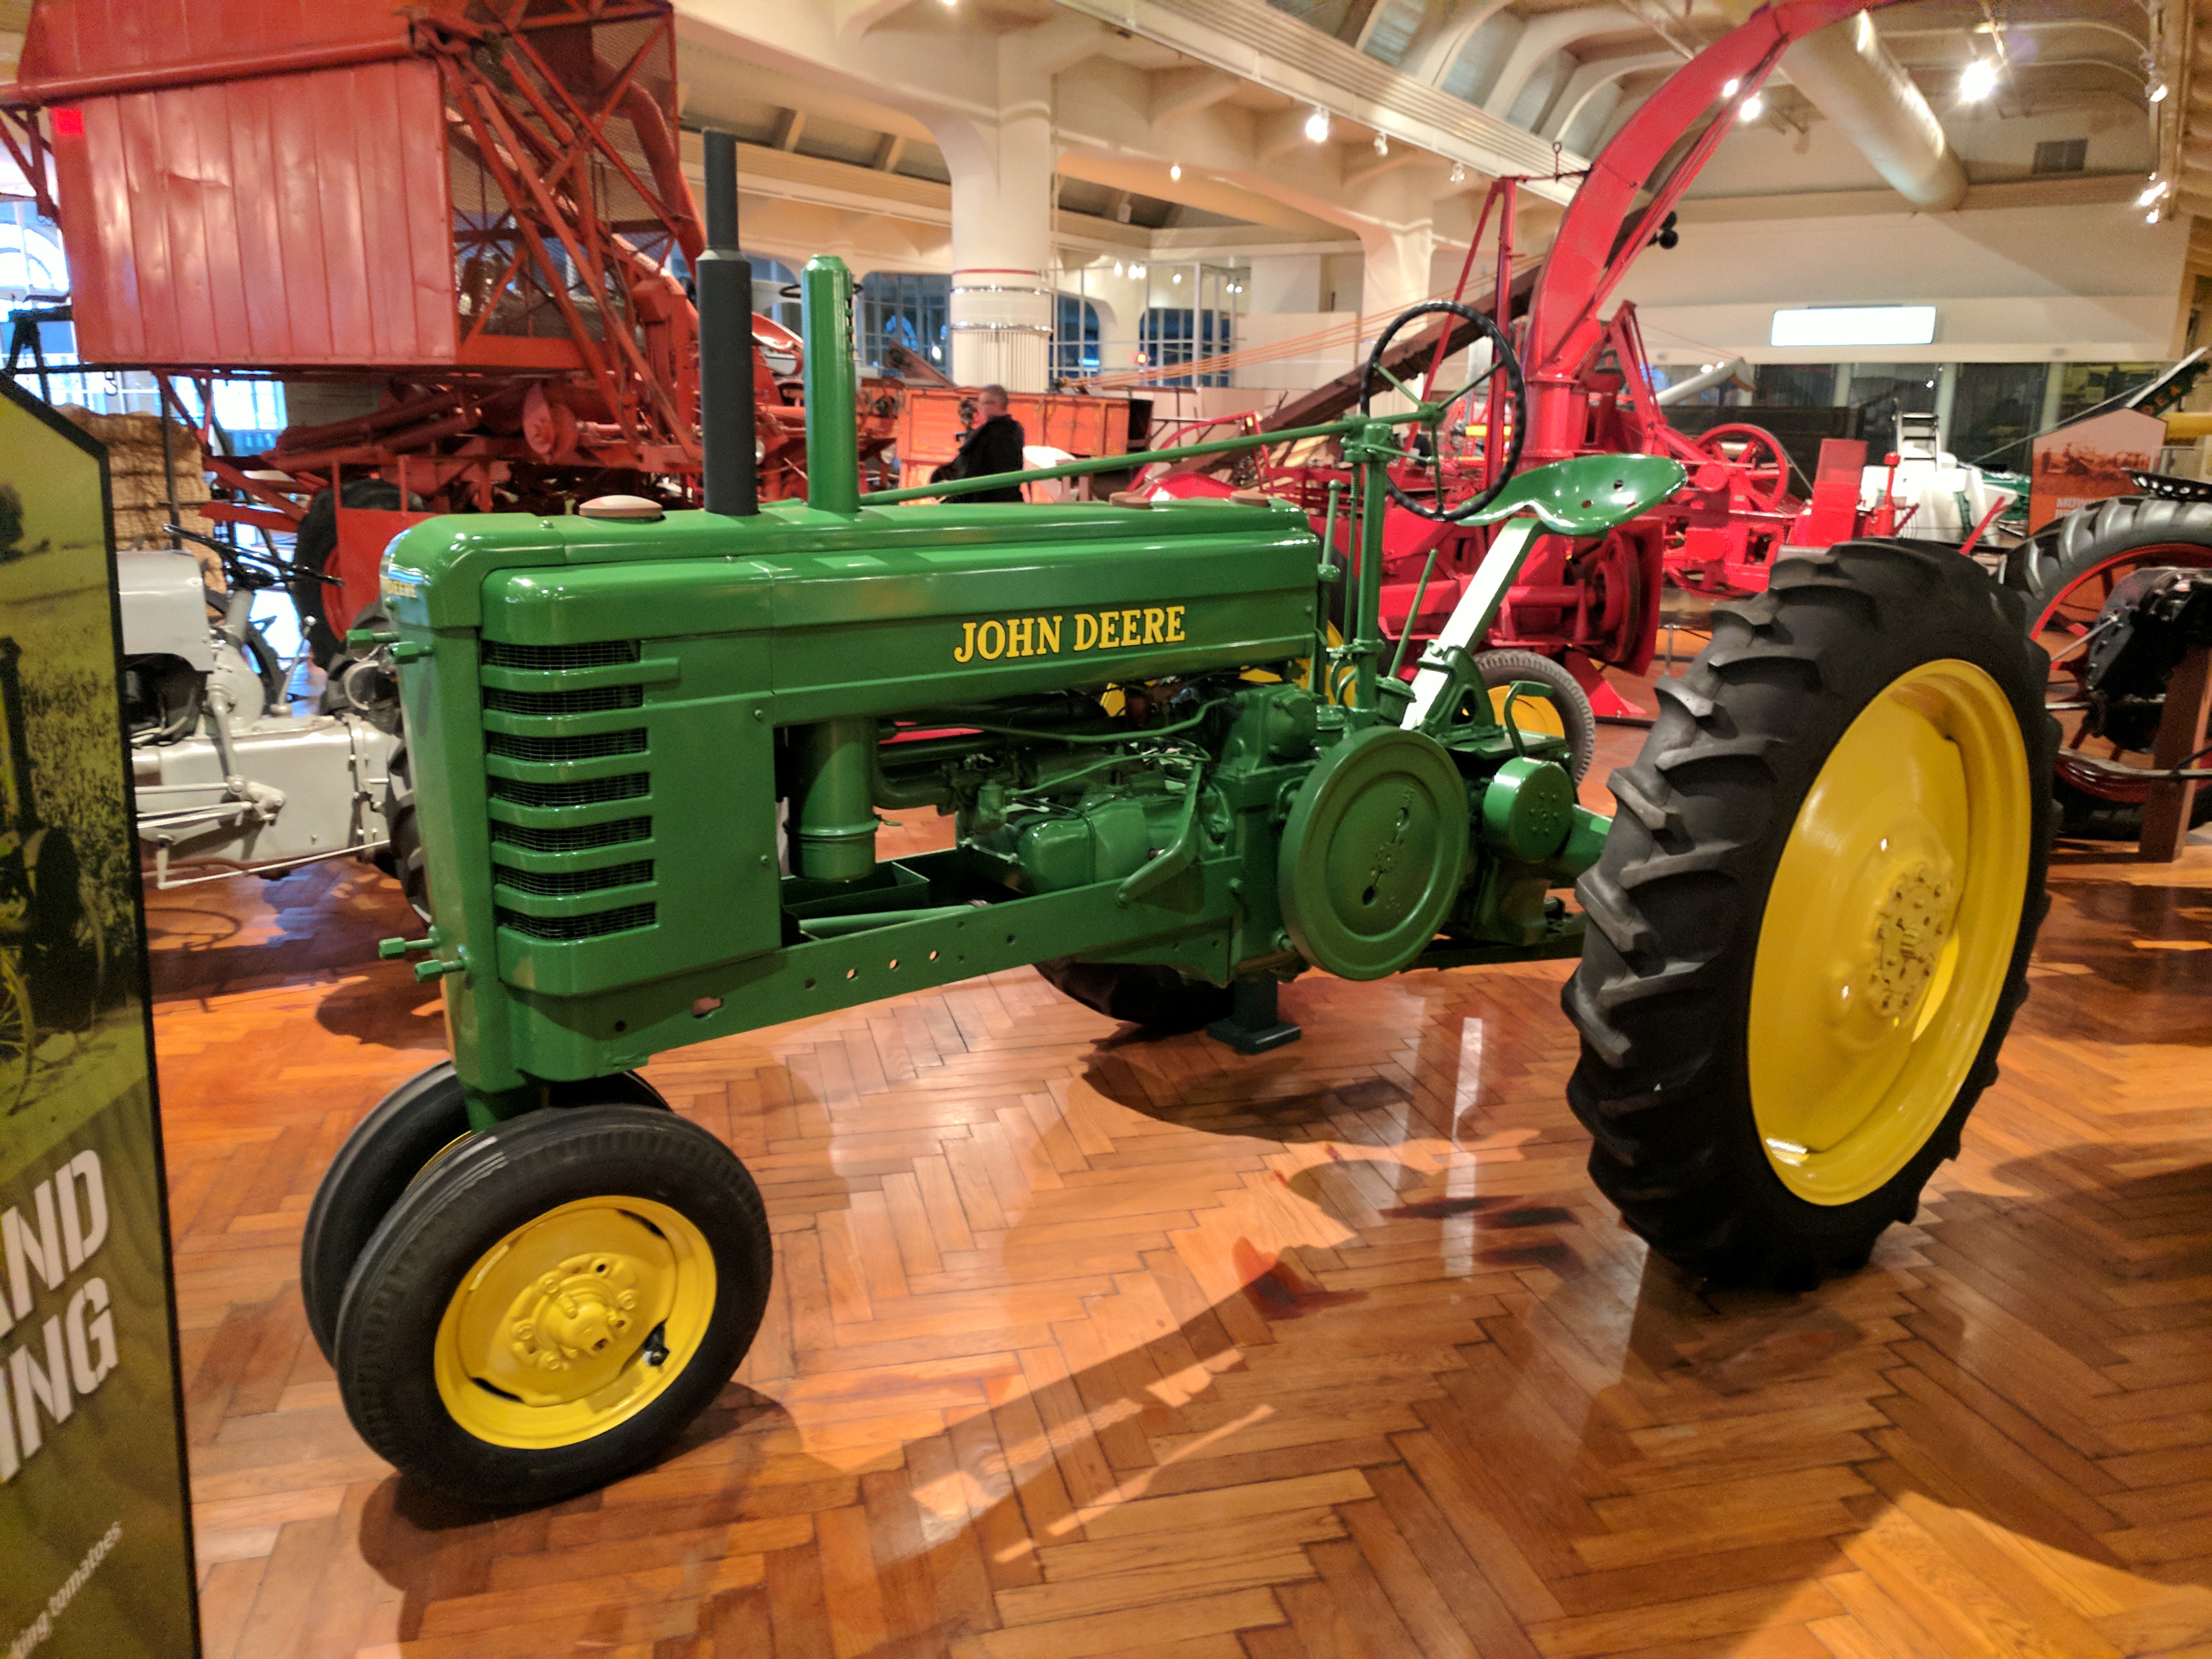
ford, museum, car, cars, auto, automobile, automobiles, machine, machines, truck, trucks, tractor, tractors, land vehicle, vehicle, agricultural machinery, motor vehicle, tire, automotive tire, automotive wheel system, wheel